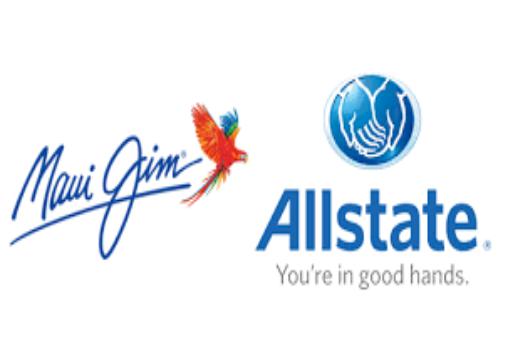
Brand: maui jim
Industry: Clothes